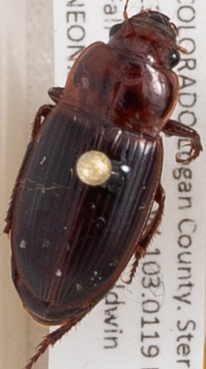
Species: Harpalus reversus
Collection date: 2014-07-22
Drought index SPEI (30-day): -0.016
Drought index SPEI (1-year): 0.63
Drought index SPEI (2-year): -0.656